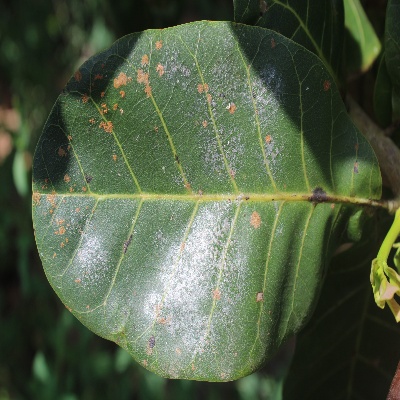
Crop: Cashew
Condition: red rust